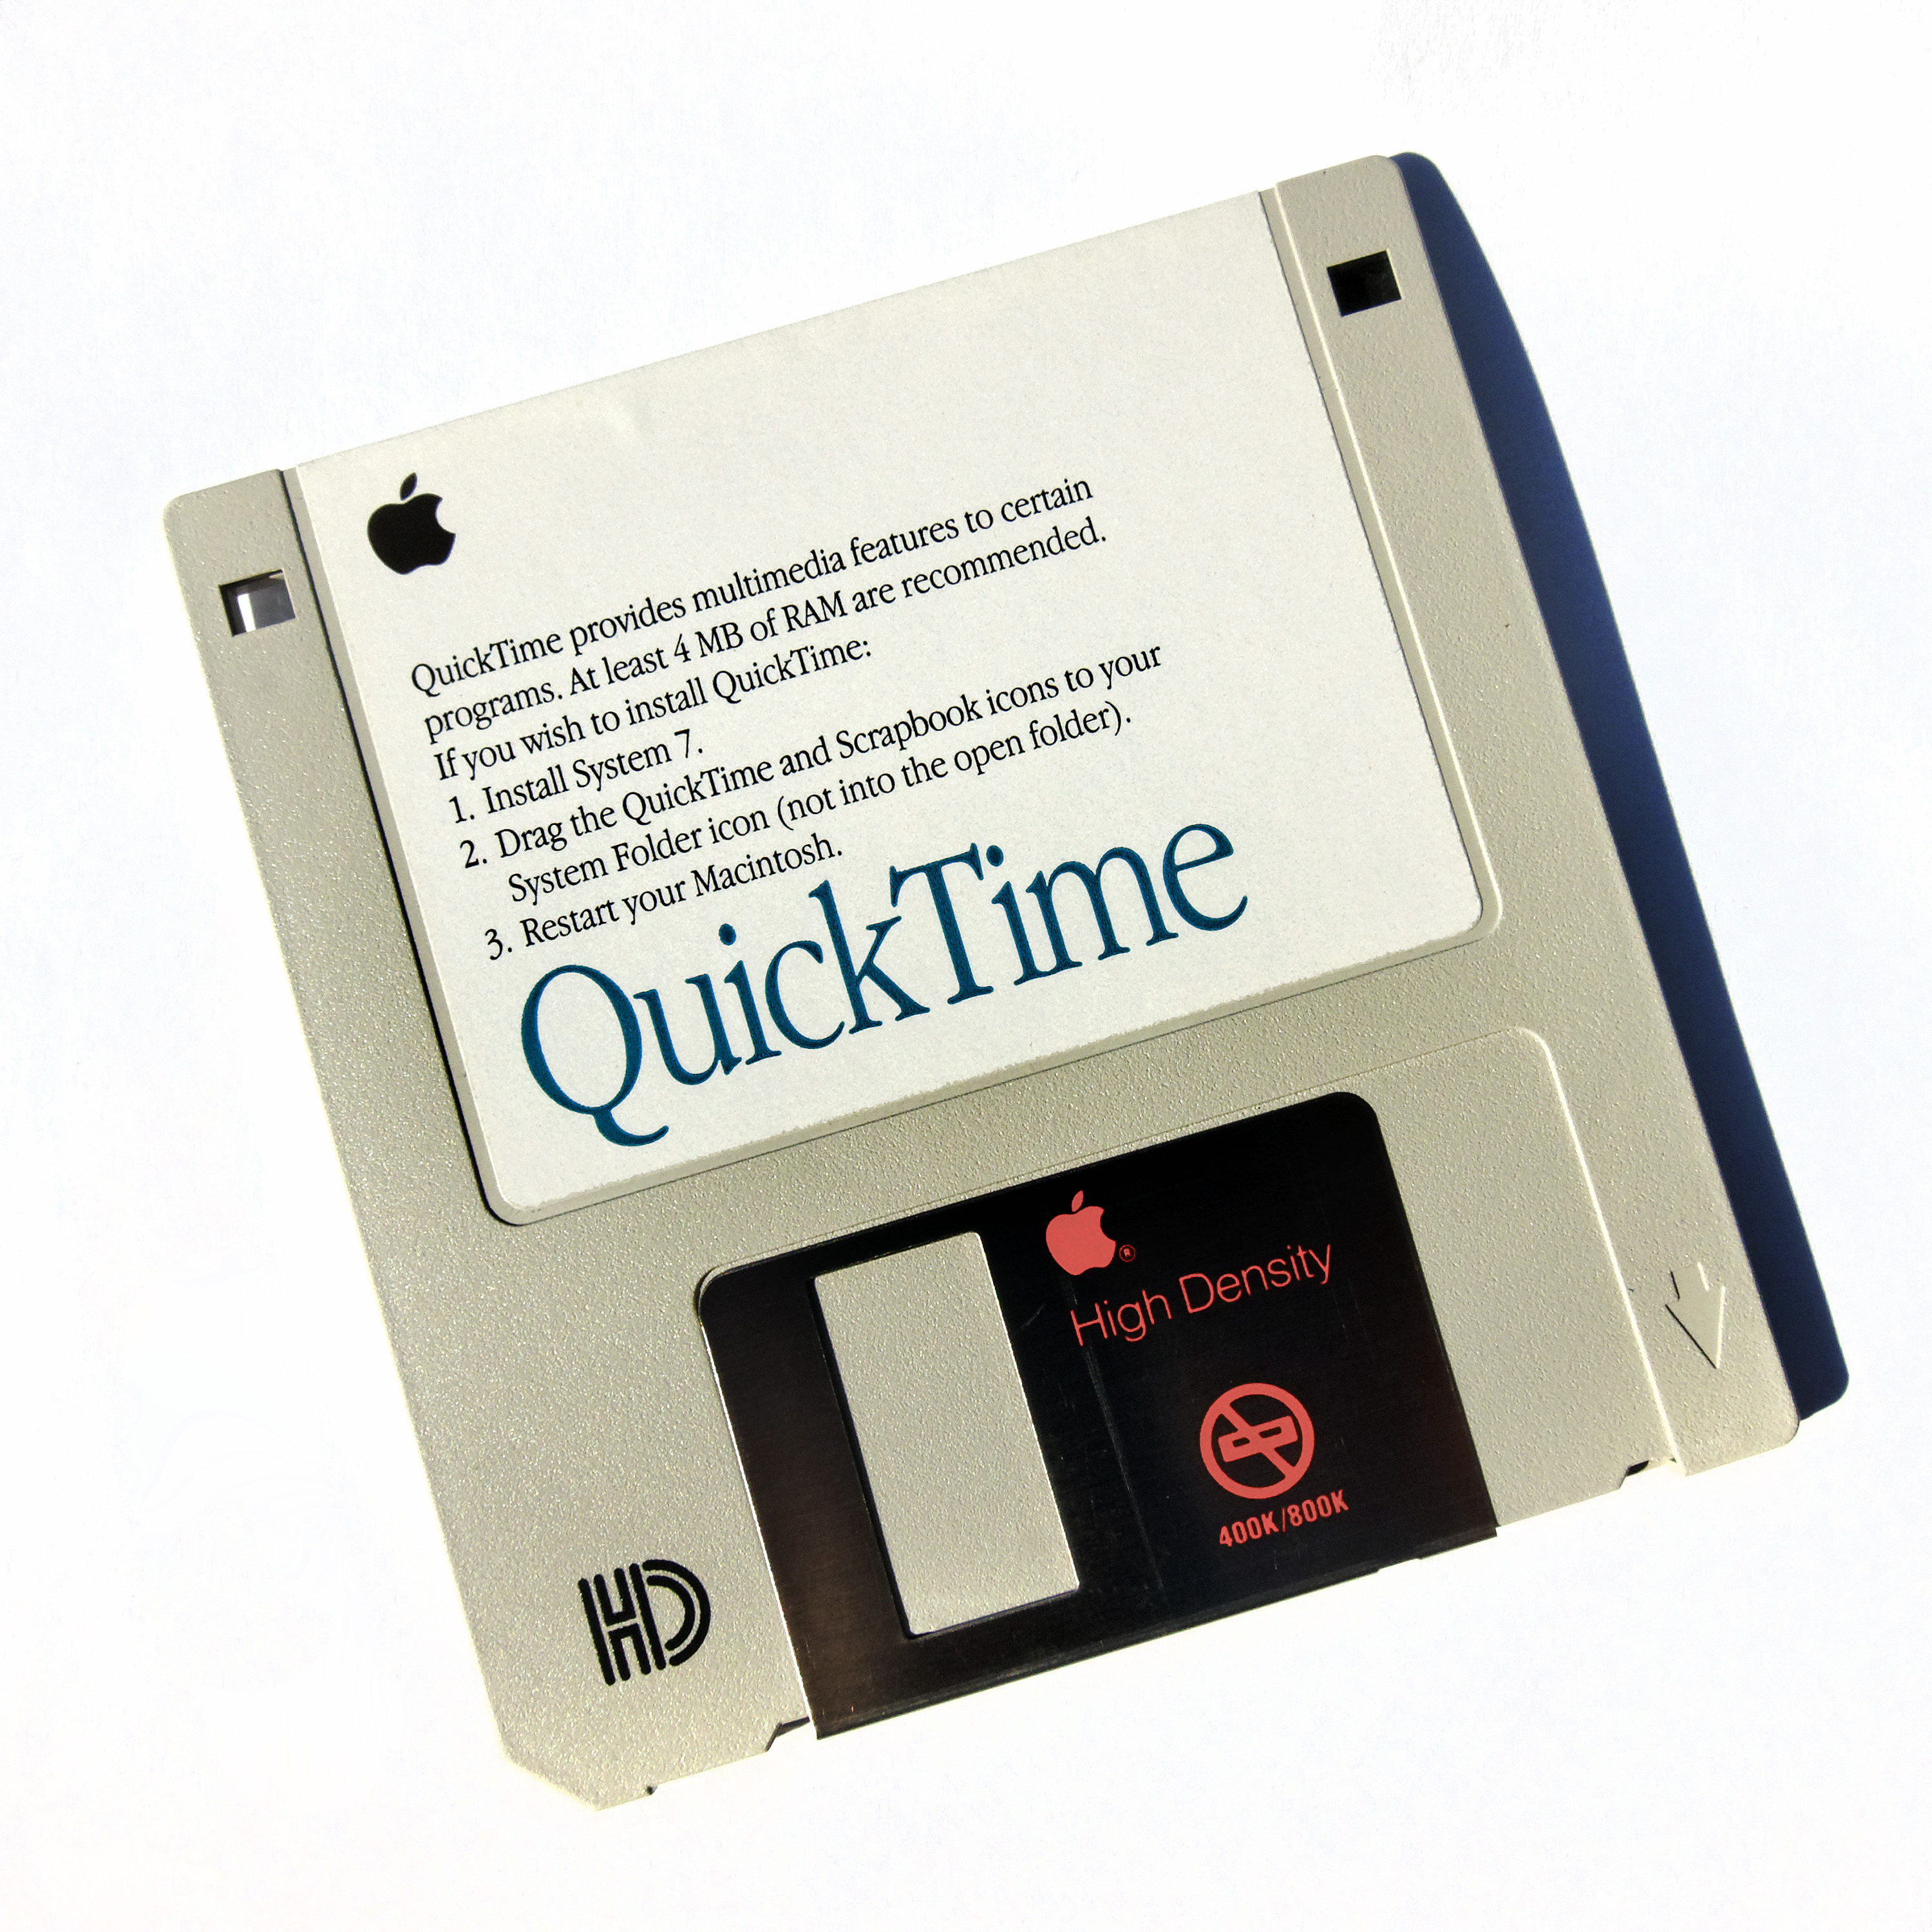
mac, apple, technology, memory, product, disk, oxide, medium, multimedia, macintosh, floppy, quicktime, magnetic, system7, 312, ironoxides, ironiii, fec2o4, electronic device, electronics accessory, data storage device